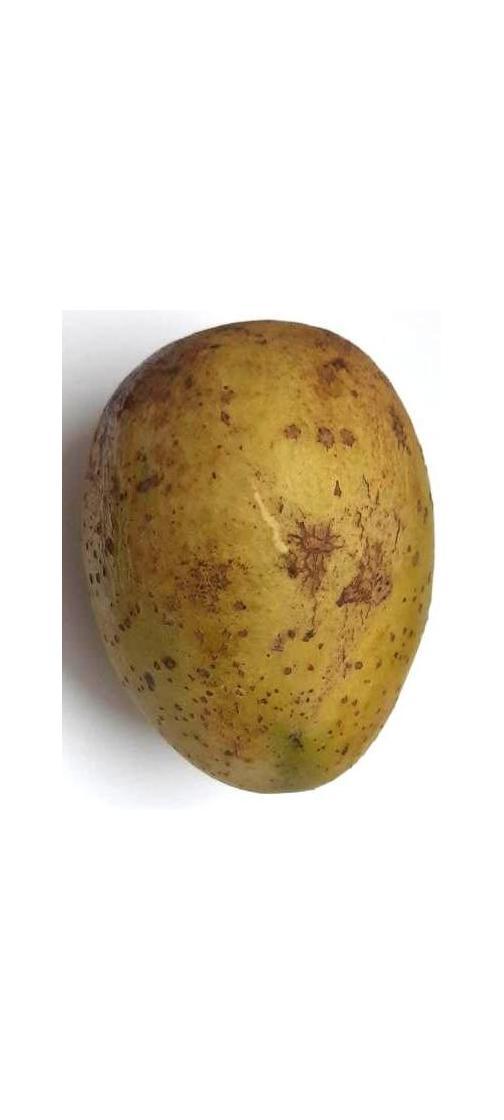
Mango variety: Gourmoti